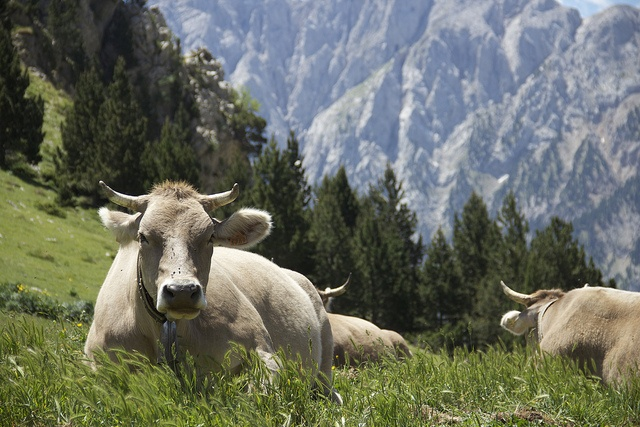
A herd of brown cattle on the side of a forest.
Three cream colored cows laying in the grass.
Several cows laying on a grassy slope in the mountains.
A bull lays in the grass of the mountains
White cows laying on a steep grassy hillside.